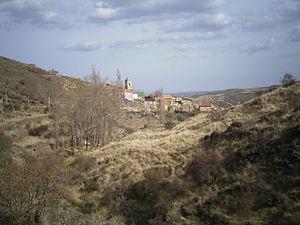
Valdemadera est une commune de la communauté autonome de La Rioja, en Espagne.